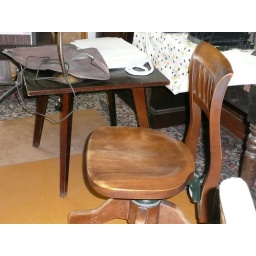
Chair and table in office